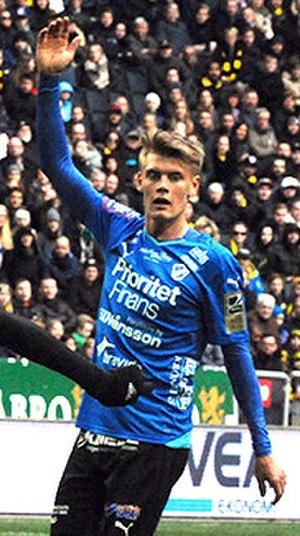
Eric Smith, né le 8 janvier 1997 à Halmstad, est un footballeur suédois. Il évolue au poste de milieu défensif à La Gantoise.